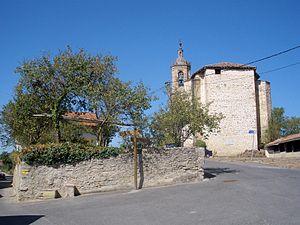
Elburgo en espagnol ou Burgelu en basque mais aussi Burgu la forme normalisée basque est une commune d'Alava située dans la communauté autonome du Pays basque en Espagne.